Sheri Fink

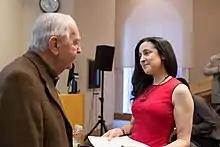
Sheri Fink in 2016 at the Edmond J. Safra Center for Ethics at Harvard University

In March 2010 "The Deadly Choices at Memorial" was awarded second place in the "Large Magazine" category of the Association of Health Care Journalists's (AHCJ) Awards for Excellence in Health Care Journalism. The following month Fink was awarded a Pulitzer Prize for Investigative Reporting for the article.